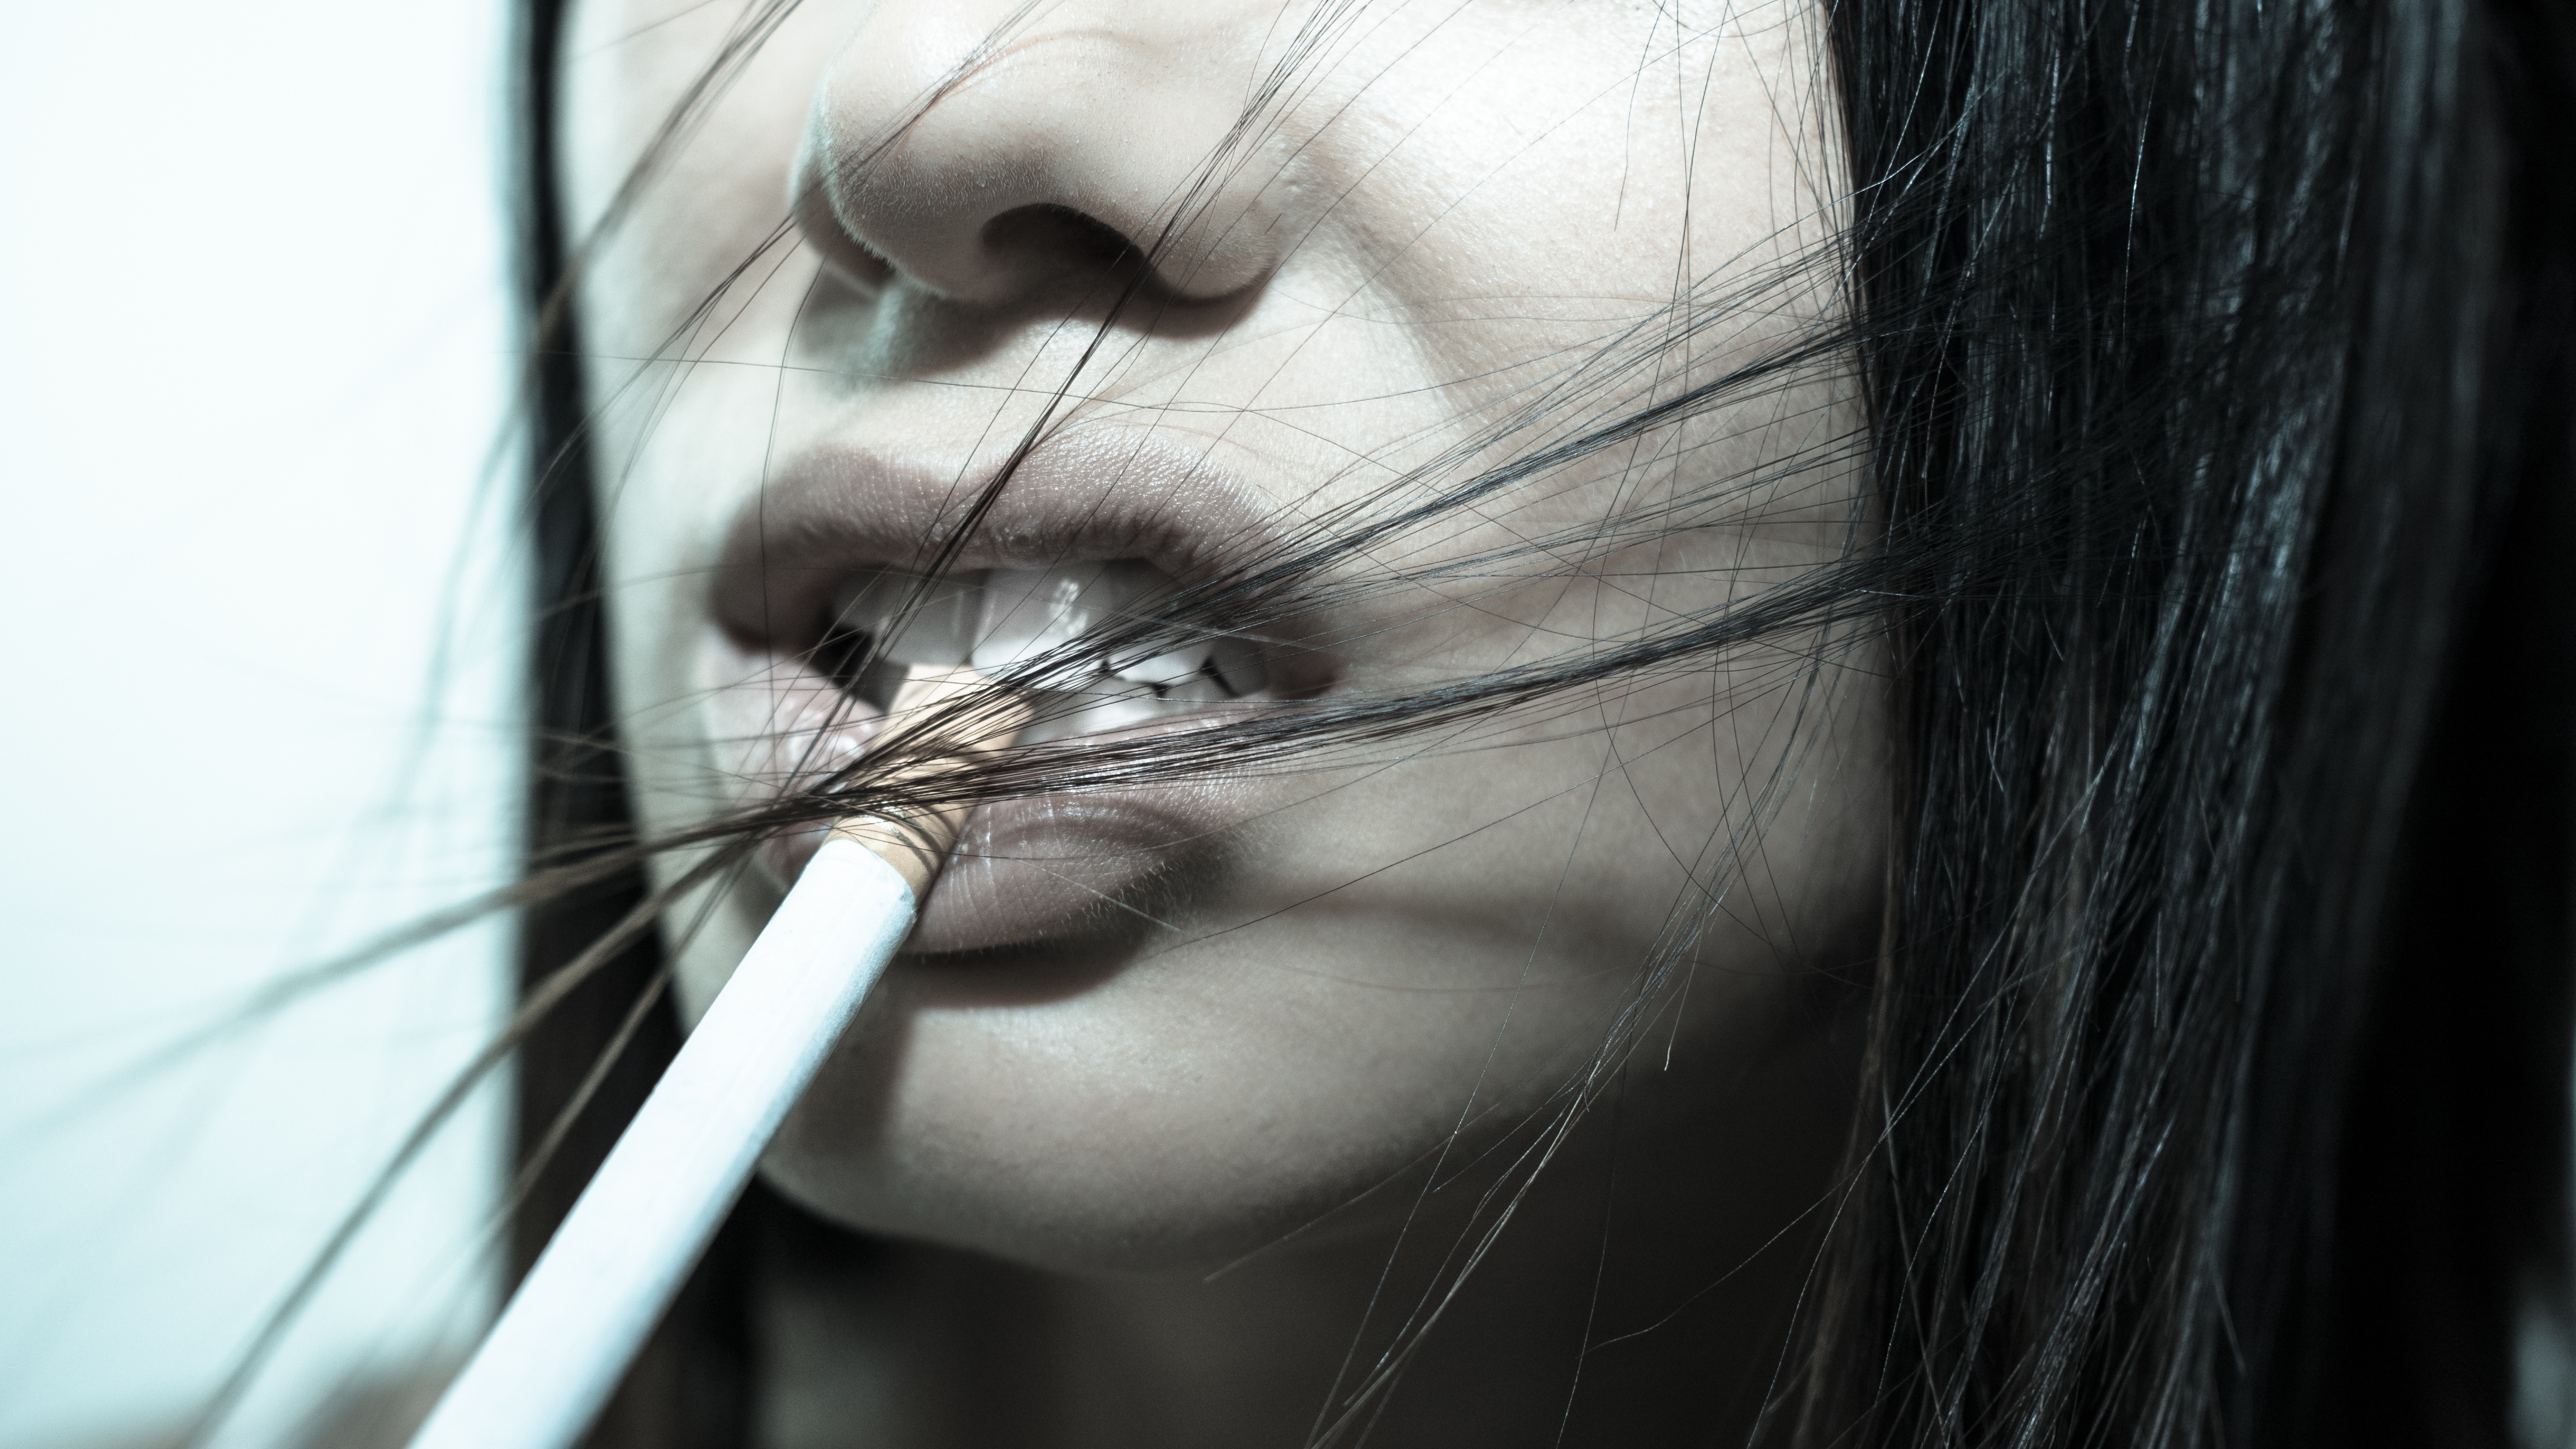
black and white, girl, woman, white, photography, portrait, darkness, black, ear, monochrome, close up, human body, face, nose, sketch, drawing, eye, head, skin, beauty, organ, emotion, sense, monochrome photography, portrait photography